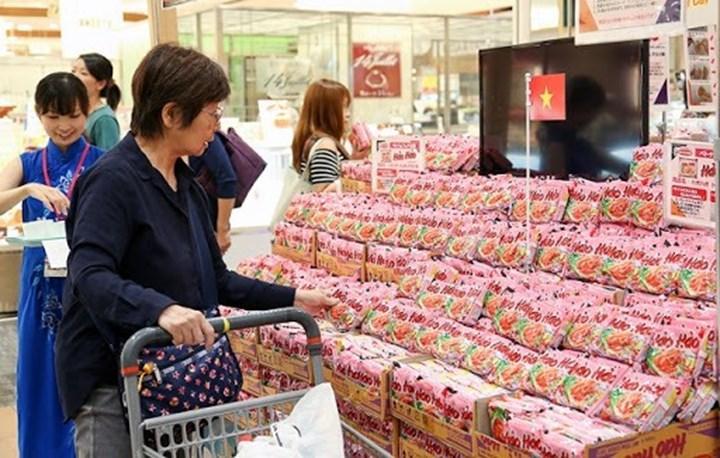
những gói mì tôm được trưng bày trong quầy hàng là của hãng hảo hảo